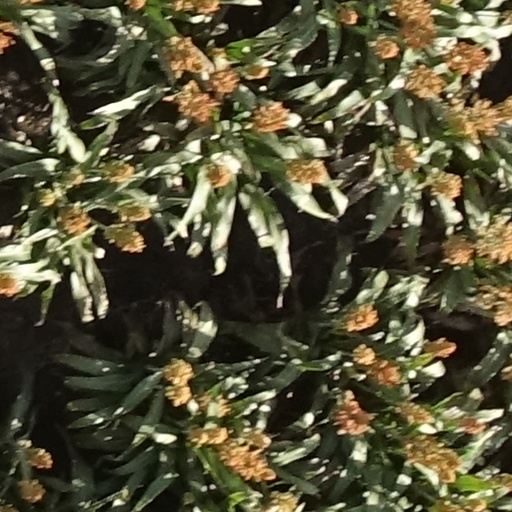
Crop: sorghum